Lake View Cemetery

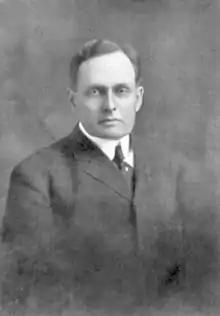
Harry Garfield, who helped Lake View Cemetery through its financial crisis of the 1890s

With revenues extraordinarily low and the association not having paid any interest in cash since 1889, cemetery trustees formed a committee consisting of Daniel P. Eels, Henry R. Hatch, and Edwin R. Perkins to see what level of cash interest could be sustained. The committee proposed a new plan in February 1892: All 1871 and 1878 bondholders could turn in their bonds and receive a new "refunding bond" paying lower annual interest. To cover all outstanding debt, about $400,000 ($ in dollars) in "refunding bonds", back-dated to December 1, 1891, would be issued. They would have a $1,000 par value, and be payable in 50 years.